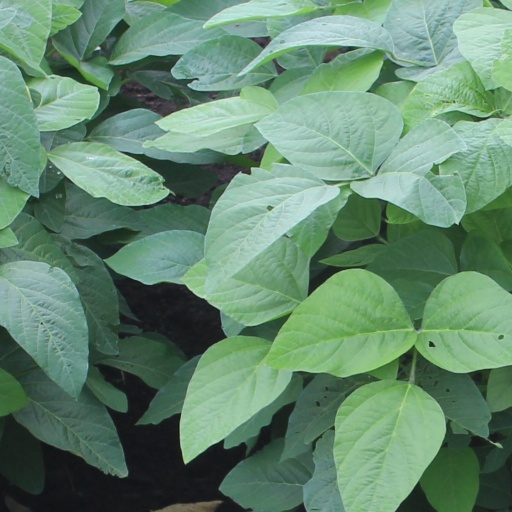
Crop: soybean